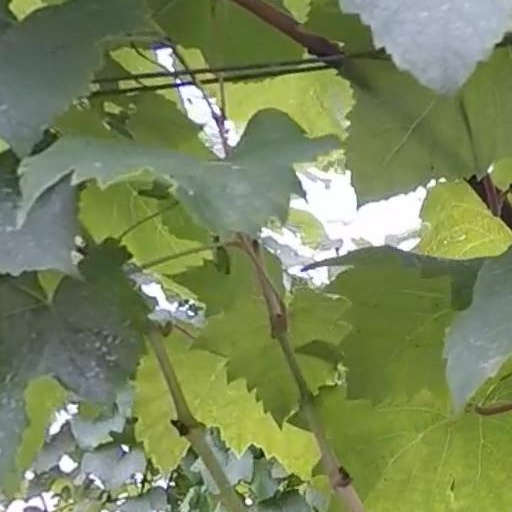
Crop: grape